North Atlantic Division

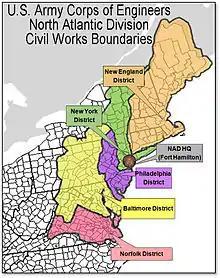
A map of the civil works (i.e., watershed) boundaries of the US Army Corps of Engineers North Atlantic Division

The North Atlantic Division of the U.S. Army Corps of Engineers is one of the nine permanent divisions within the Corps.